Comparative genomics

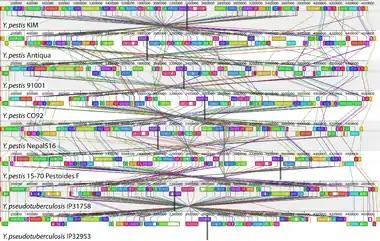
Whole genome alignment is a typical method in comparative genomics. This alignment of eight "Yersinia" bacteria genomes reveals 78 locally collinear blocks conserved among all eight taxa. Each chromosome has been laid out horizontally and homologous blocks in each genome are shown as identically colored regions linked across genomes. Regions that are inverted relative to "Y. pestis" KIM are shifted below a genome's center axis.

Comparative genomics is a branch of biological research that examines genome sequences across a spectrum of species, spanning from humans and mice to a diverse array of organisms from bacteria to chimpanzees. This large-scale holistic approach compares two or more genomes to discover the similarities and differences between the genomes and to study the biology of the individual genomes. Comparison of whole genome sequences provides a highly detailed view of how organisms are related to each other at the gene level. By comparing whole genome sequences, researchers gain insights into genetic relationships between organisms and study evolutionary changes. The major principle of comparative genomics is that common features of two organisms will often be encoded within the DNA that is evolutionarily conserved between them. Therefore, Comparative genomics provides a powerful tool for studying evolutionary changes among organisms, helping to identify genes that are conserved or common among species, as well as genes that give unique characteristics of each organism. Moreover, these studies can be performed at different levels of the genomes to obtain multiple perspectives about the organisms.